Confirm or Deny

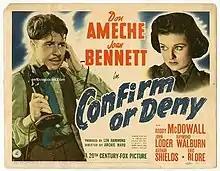
Theatrical poster

Confirm or Deny is a 1941 war drama film directed by Archie Mayo and starring Don Ameche, Joan Bennett and Roddy McDowall. It was produced and distributed by Hollywood studio 20th Century Fox. The screenplay was written by Jo Swerling, based on a story by Samuel Fuller and Henry Wales. An uncredited Fritz Lang worked on the film as director.